Blue-throated bee-eater

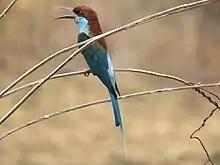
Blue-throated Bee-eater from India

The blue-throated bee-eater (Merops viridis) is a species of bird in the bee-eater family. They are found throughout southeast Asia in subtropical or tropical mangrove forests. Their diet consists mostly of bees, wasps, and dragonflies. Blue-throated bee-eaters are small with colorful plumage consisting of a red nape, dark green wings, light green breast, and their signature blue throat. Juvenile plumage contain dark green head and wings and light green breasts, only developing their full plumage in adulthood. They have a rich variety of songs and calls, including longcalls which allow them to communicate long distances in the forest.